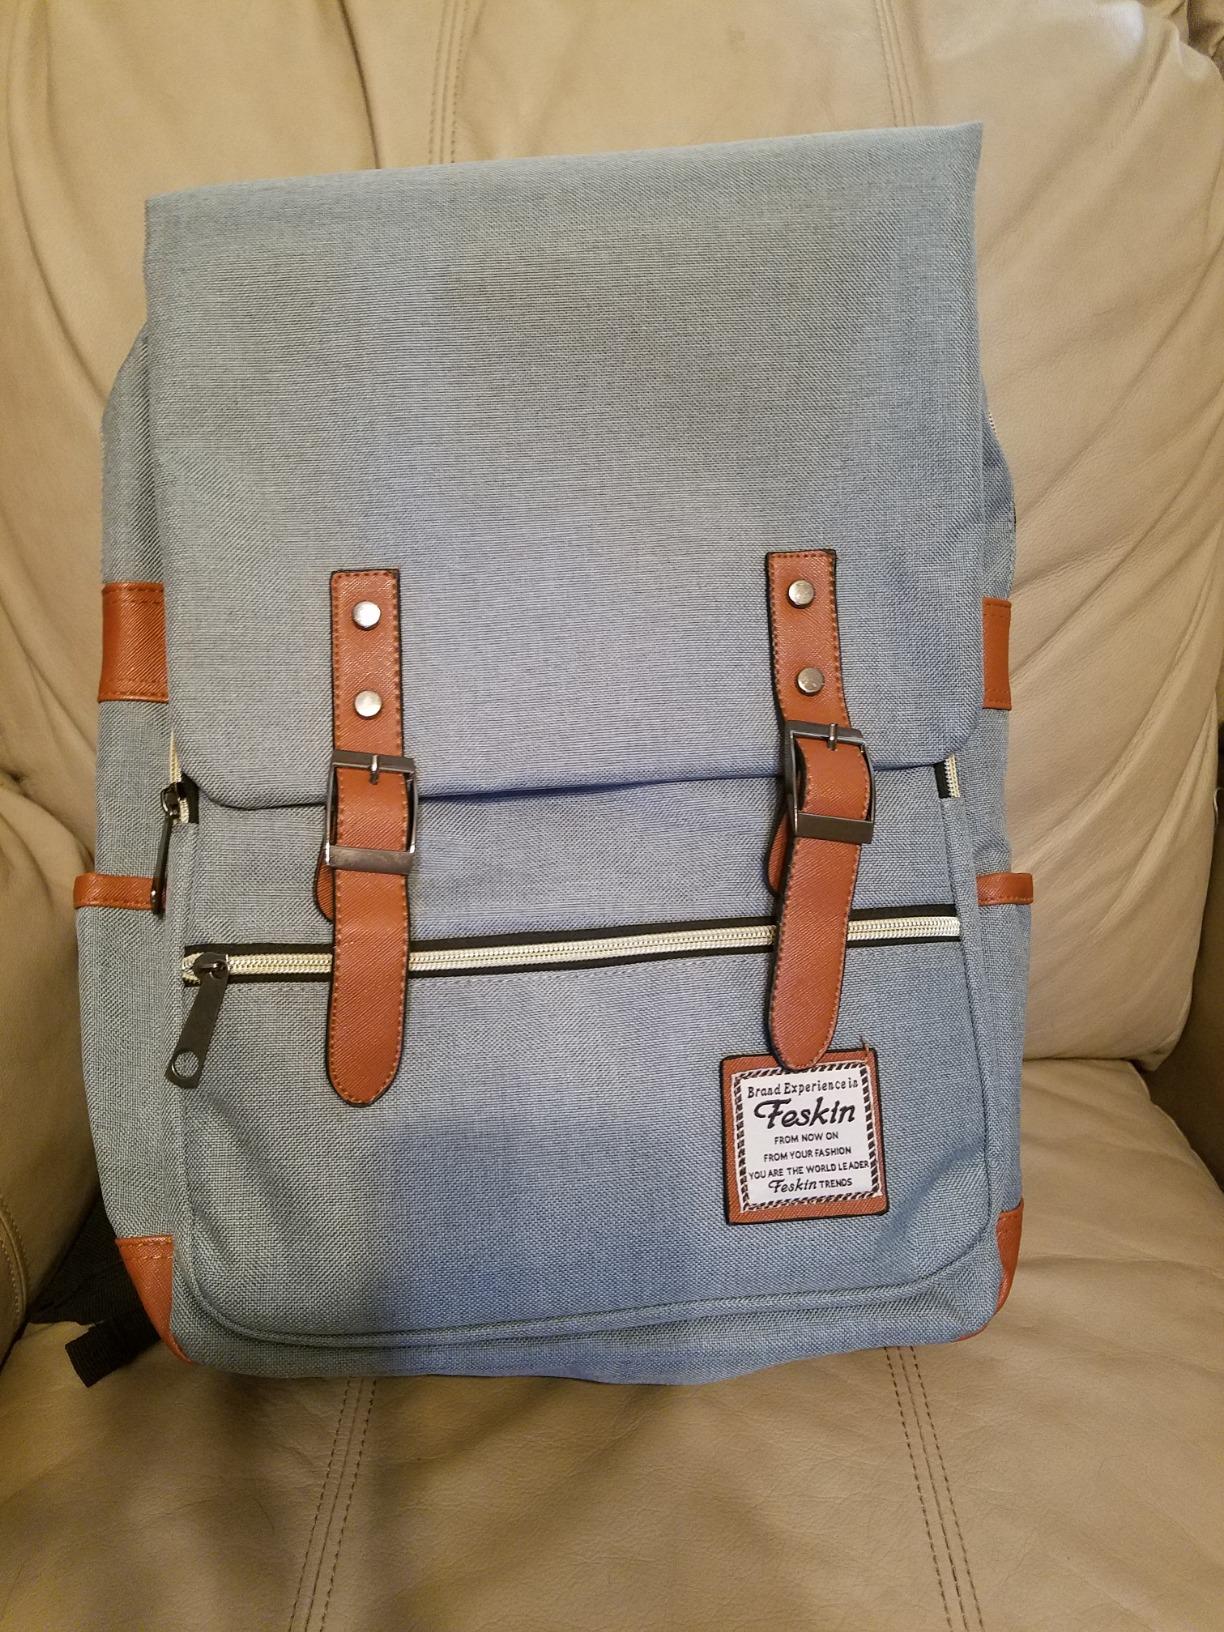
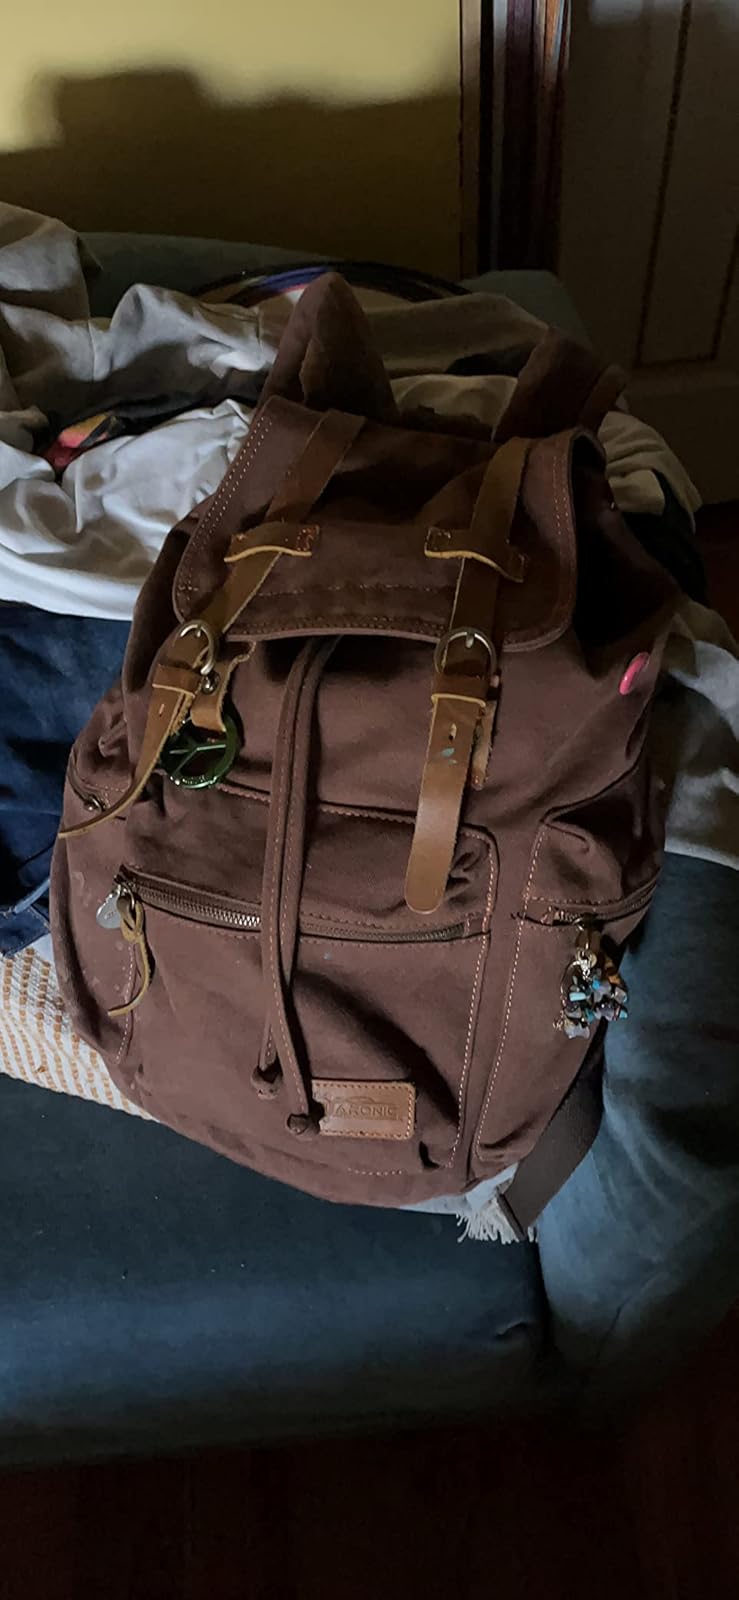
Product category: bag
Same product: no